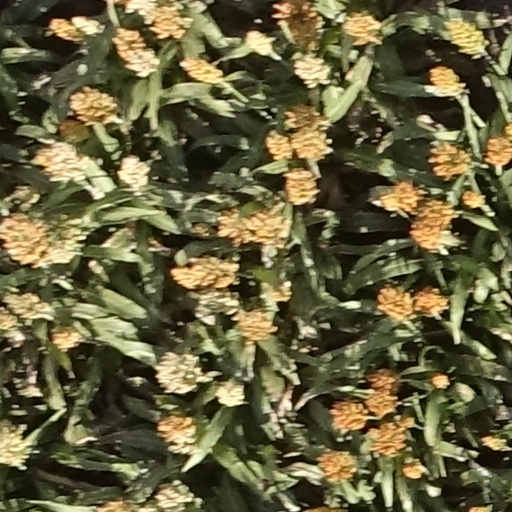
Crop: sorghum